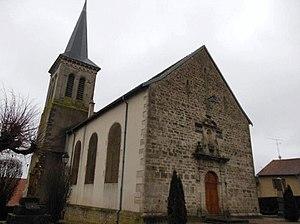
Photographie de l'église Sainte-Colombe (XVIIIe s), de Frebécourt (88).
Frebécourt est une commune française située dans le département des Vosges, en région Grand Est.